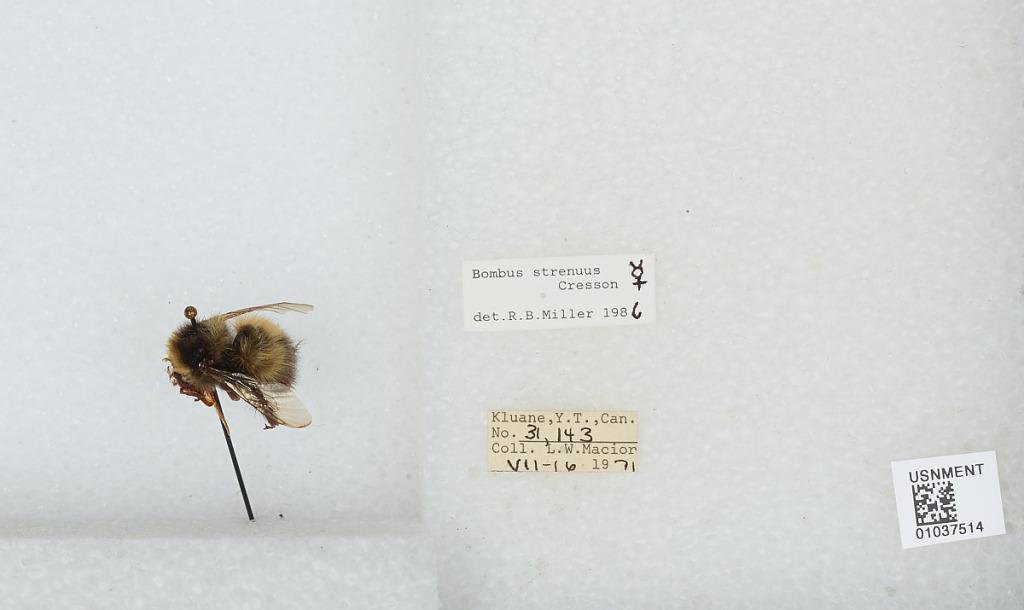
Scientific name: Bombus (Alpinobombus) neoboreus Sladen
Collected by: L. Macior
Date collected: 1971-7-16
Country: Canada
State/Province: Yukon Territory
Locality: Kluane
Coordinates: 60.75, -139.5
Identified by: Miller, R. B.